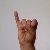
The image shows a hand gesture representing the letter 'I' in Indian Sign Language.